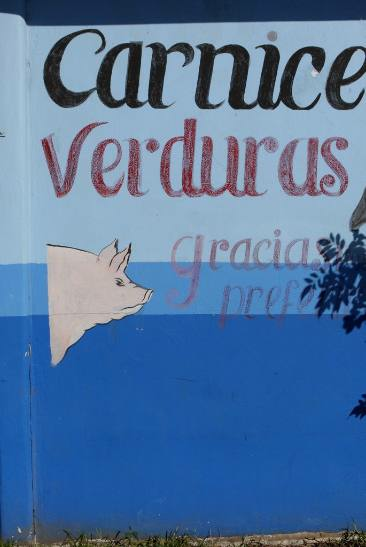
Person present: No